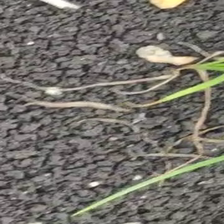
Weed species: Digitaria_SP_(Digitaria Sanguinalis )